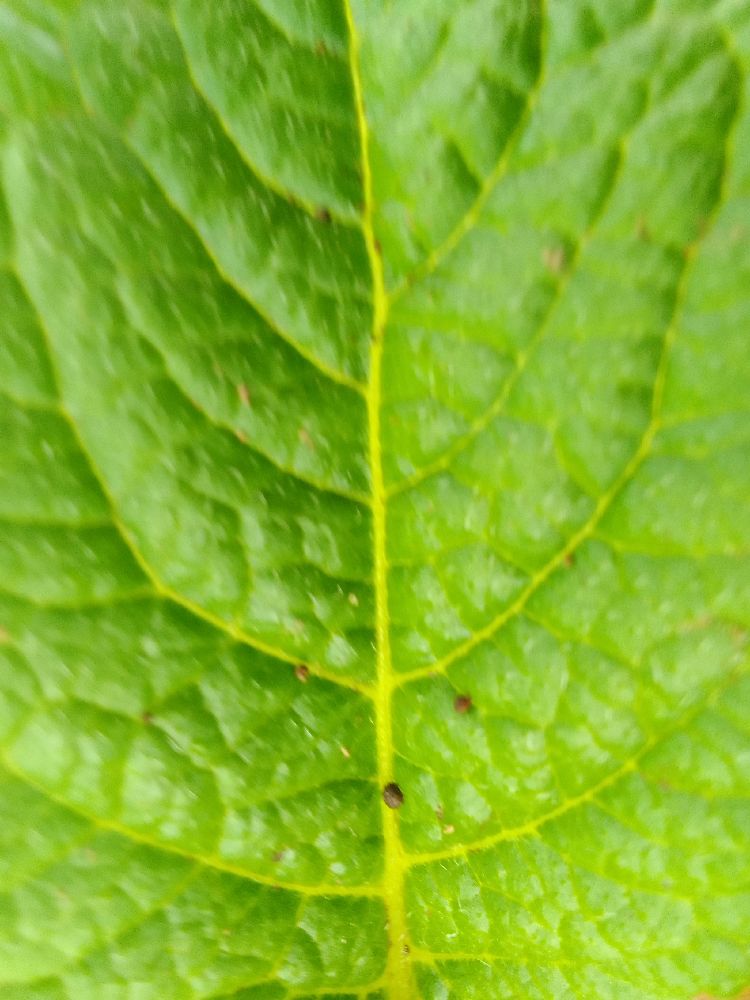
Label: Healthy